Amalia Pica

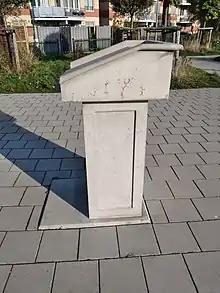
Now speak! by Pica, Krimpertplein, Amsterdam-Zuidoost (2021)

Amalia Pica (born 1978 in Neuquén, Argentina) is a London-based Argentine artist who explores metaphor, communication, and civic participation through sculptures, installations, photographs, projections, live performances, and drawings. Pica currently works and lives in London.